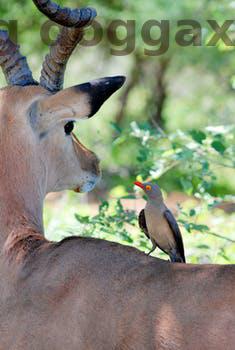
Label: Watermark